Femur

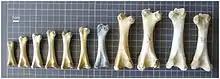
Femora of moa chicks.

In primitive tetrapods, the main points of muscle attachment along the femur are the internal trochanter and third trochanter, and a ridge along the ventral surface of the femoral shaft referred to as the adductor crest. The neck of the femur is generally minimal or absent in the most primitive forms, reflecting a simple attachment to the acetabulum. The greater trochanter was present in the extinct archosaurs, as well as in modern birds and mammals, being associated with the loss of the primitive sprawling gait. The lesser trochanter is a unique development of mammals, which lack both the internal and fourth trochanters. The adductor crest is also often absent in mammals or alternatively reduced to a series of creases along the surface of the bone. Structures analogous to the third trochanter are present in mammals, including some primates.